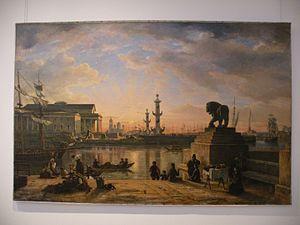
collection du Musée Bernard d'Agesci
Le musée Bernard-d'Agesci est le principal musée de la ville de Niort. Il a ouvert en 2006 dans l'ancien lycée de jeunes filles, dans un bâtiment de la fin du XIXᵉ siècle. Il est géré par la communauté d'agglomération du Niortais et ses collections bénéficient de l'appellation « musée de France ».
Félix-Hippolyte Lanoüe, né le 14 octobre 1812 à Versailles, mort dans la même ville le 21 janvier 1872, est un peintre paysagiste français.